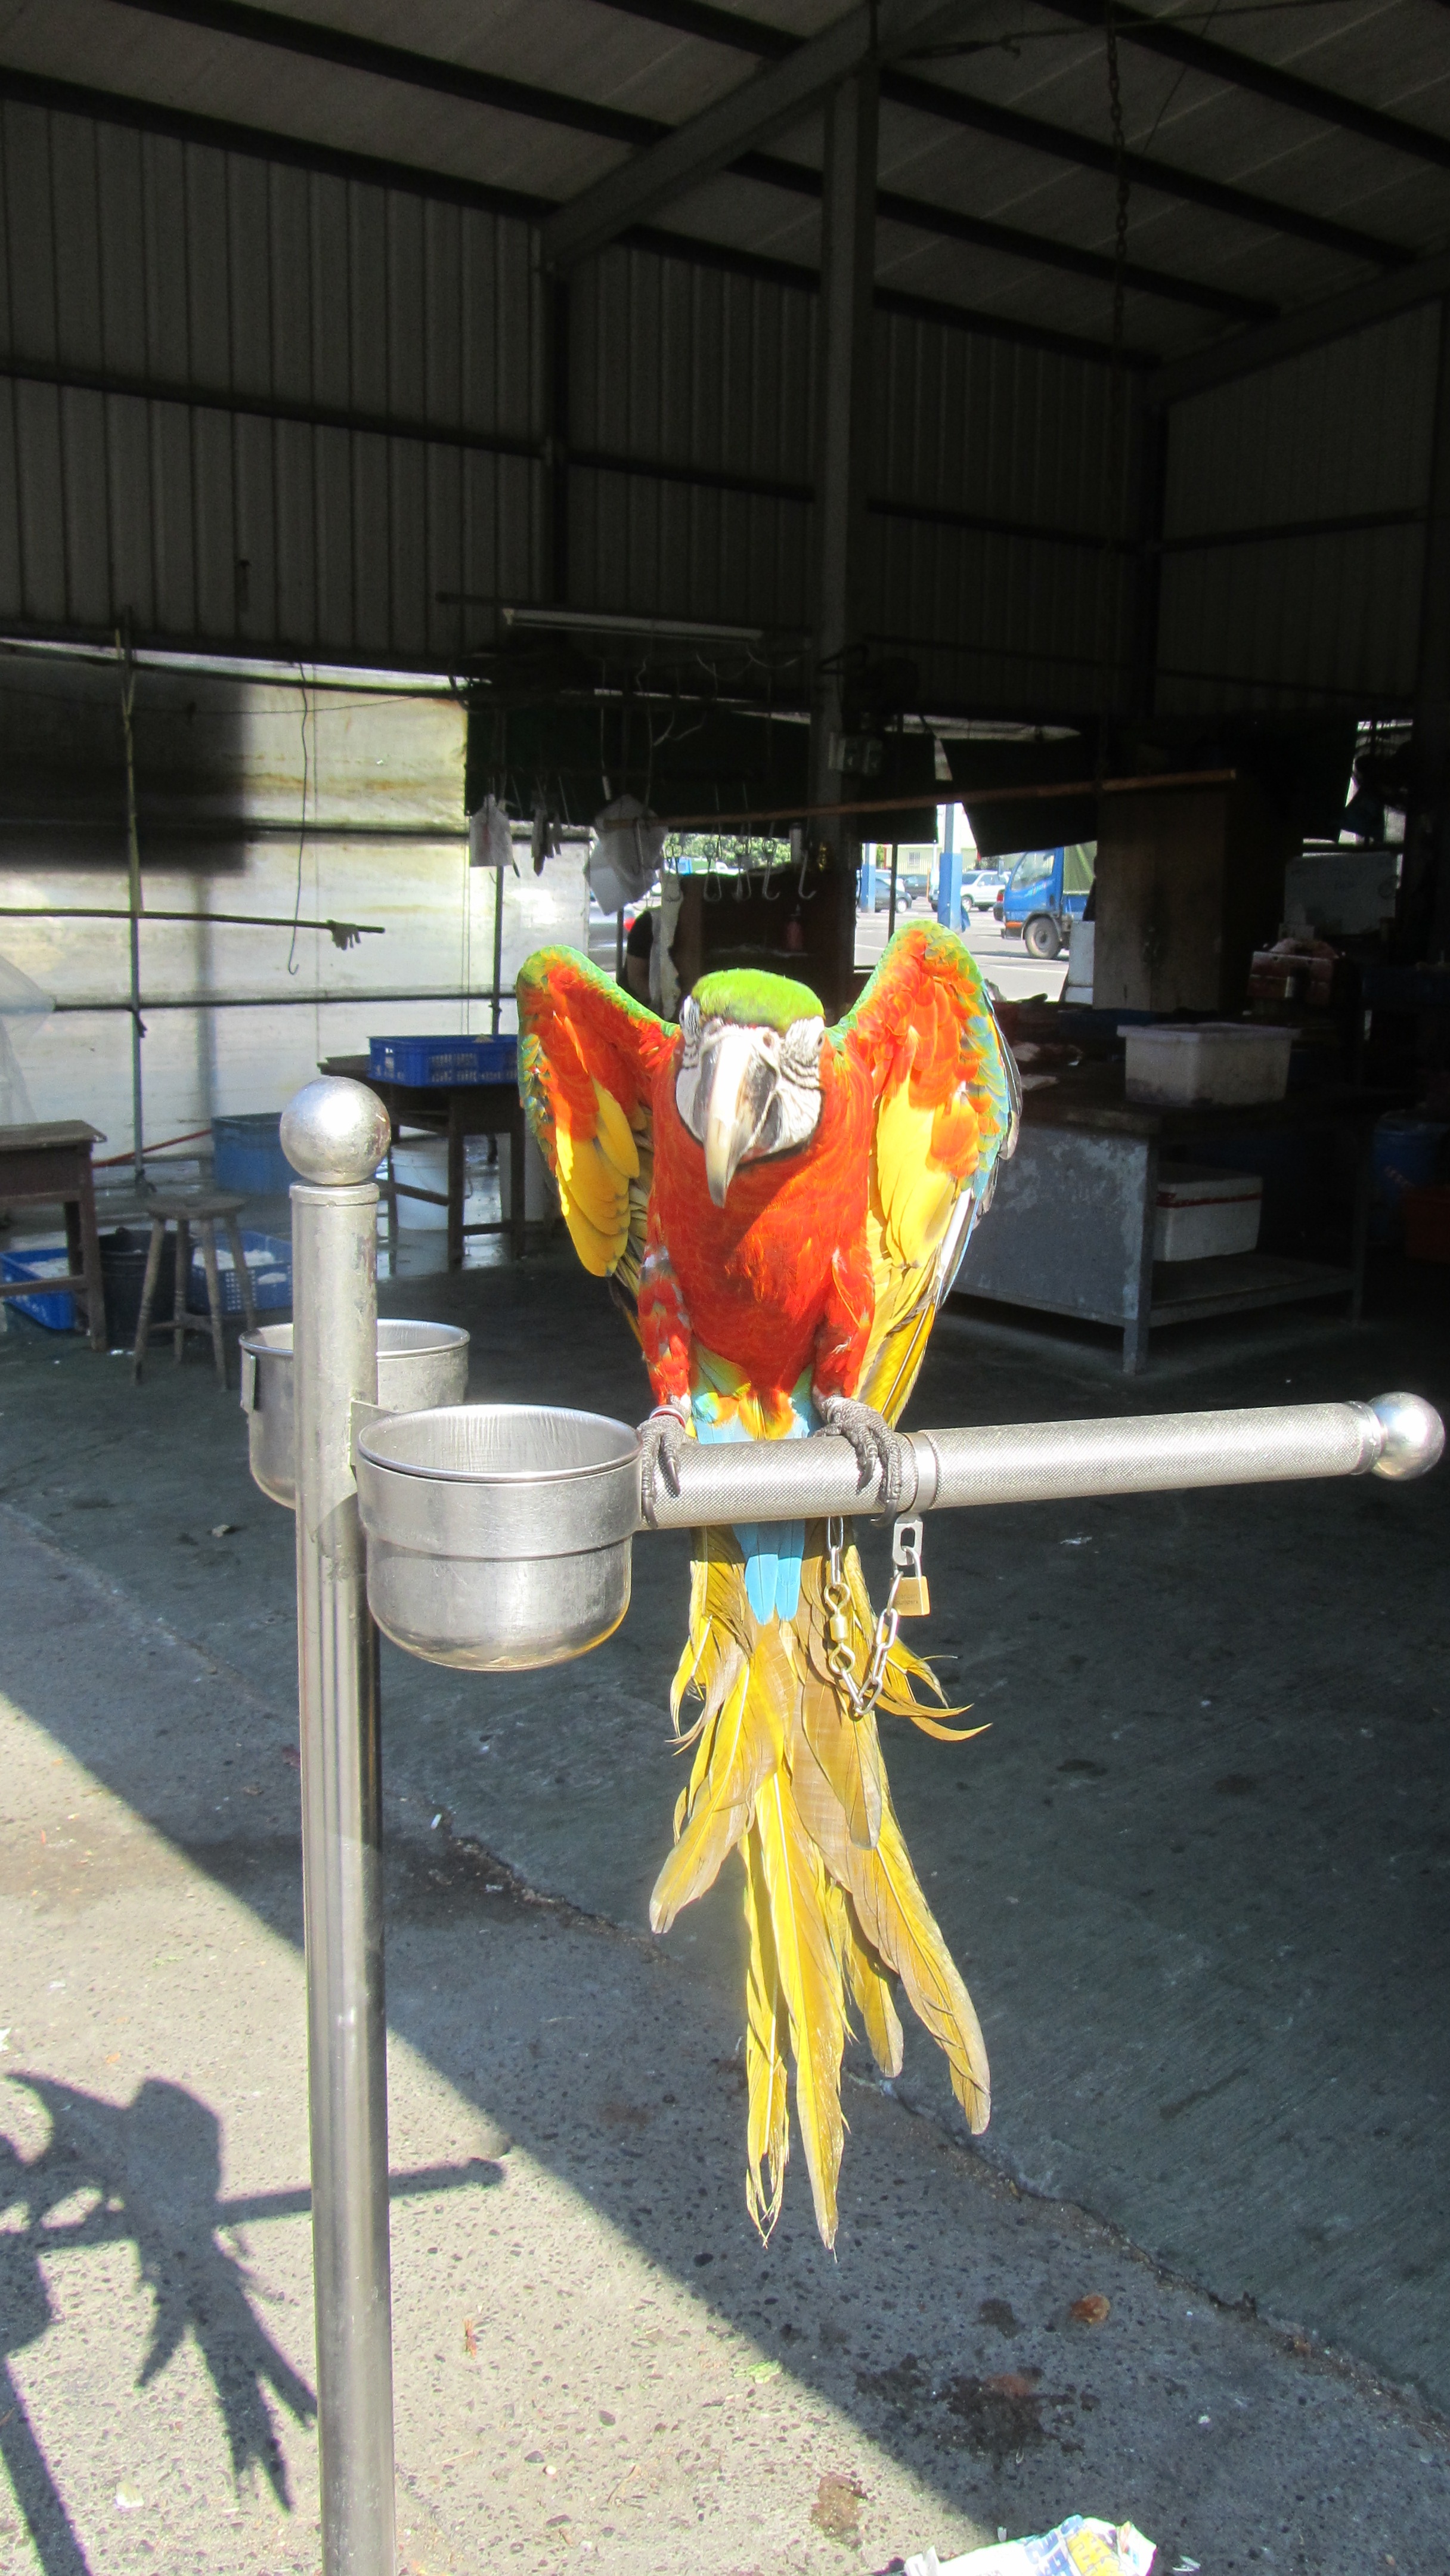
bird, beak, yellow, macaw, art, parrot, cute bird